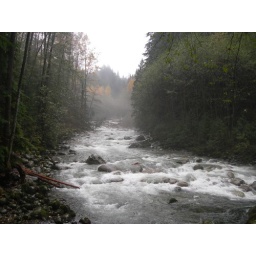
river near vancouver suspension bridge